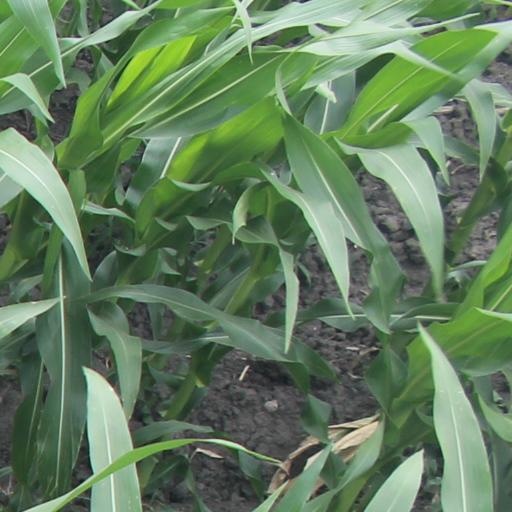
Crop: maize; corn